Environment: real
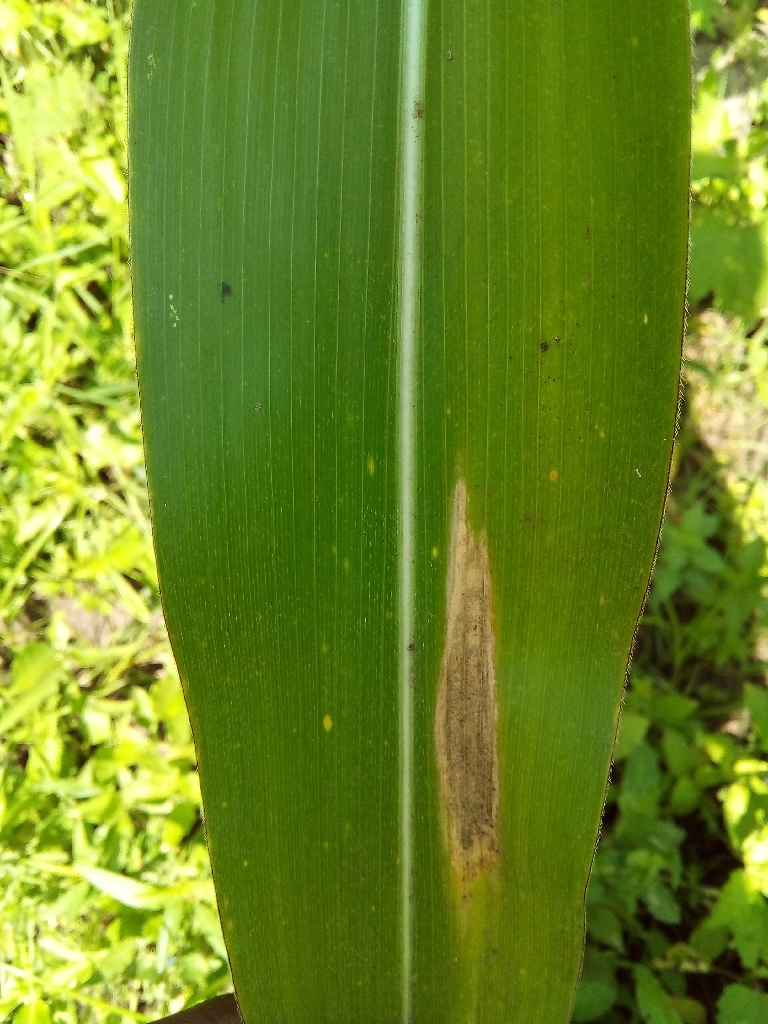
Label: northern_corn_leaf_blight